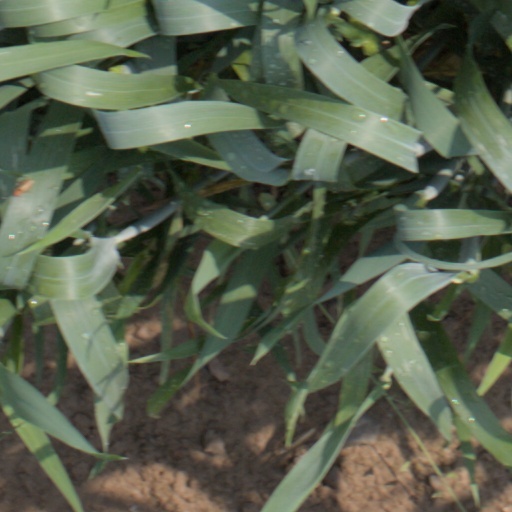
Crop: wheat